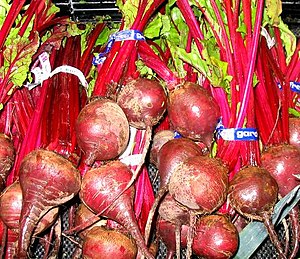
Varietet (botanik) / Eksempler på varieteter
Forskellige varieteter af Bede. Man ser bl.a. Rødbede og rød Bladbede.
I botanikkens videnskabelige sprog er varietet et niveau under underart. Varieteter benævnes med et treleddet navn. Normalt har varieteterne geografisk adskilte oprindelsessteder, der betyder, at de forskellige varieteter inden for samme art afviger tydeligt fra hinanden, når det drejer sig om udseendet. Derimod kan de let krydses indbyrdes og få levedygtigt og frugtbart afkom.